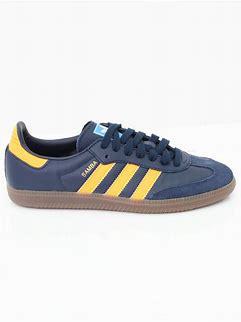
Brand: Adidas
Model: Samba OG